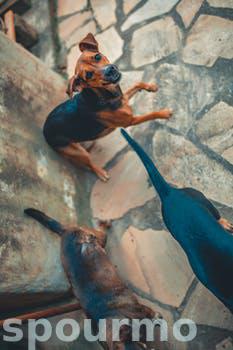
Label: Watermark